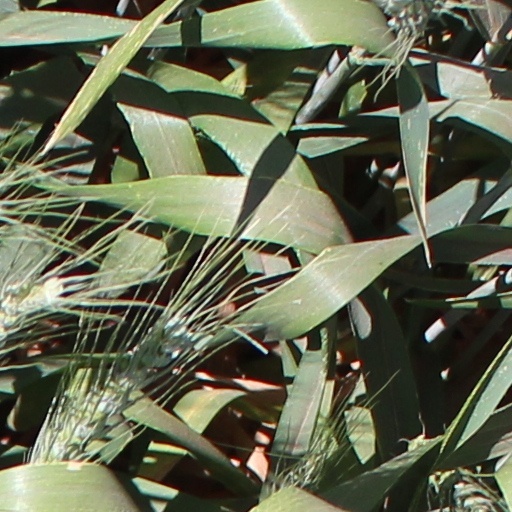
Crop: wheat